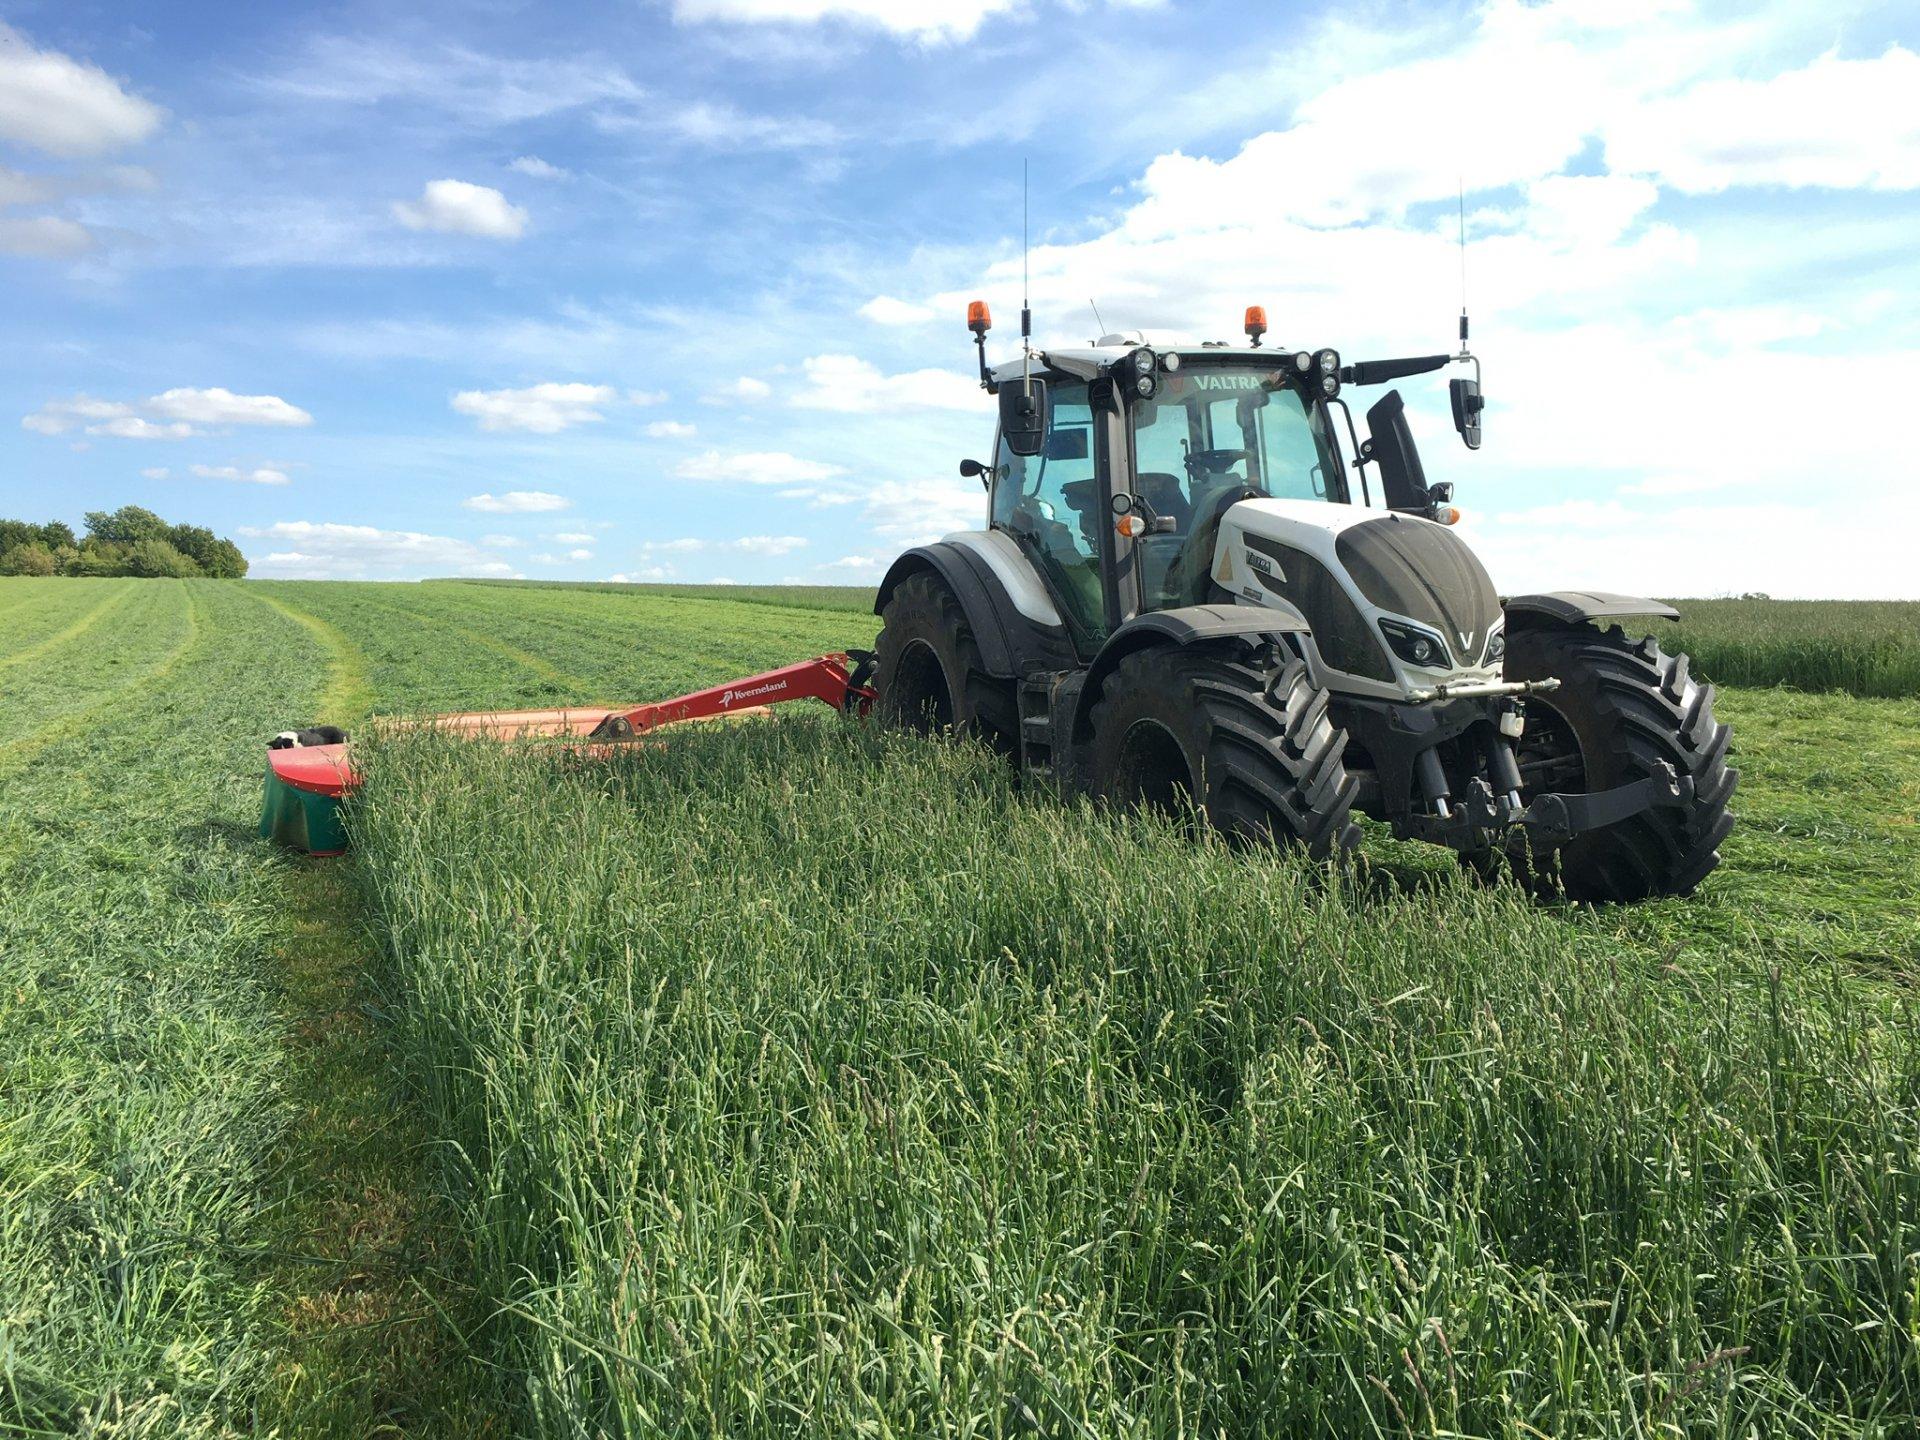
Eneo la shamba lililozungukwa na miti kwa umbali, kukiwa na trekta pamoja na kifaa kilichofungwa kwaajili ya kukatia majani na kurahisisha kazi za shambani.